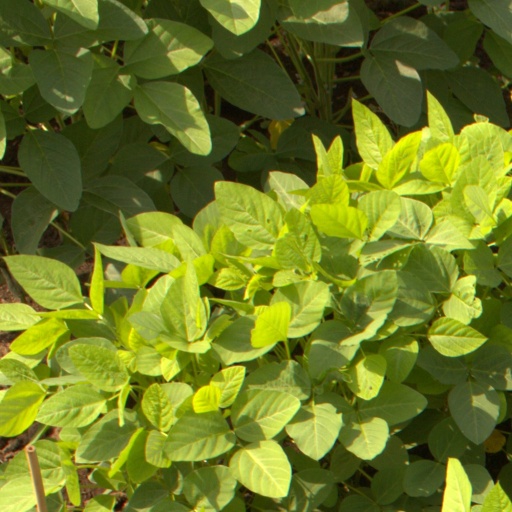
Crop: soybean